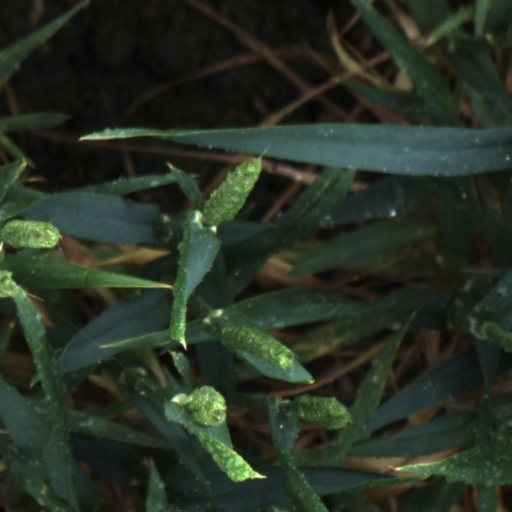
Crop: wheat